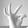
ASL letter: F